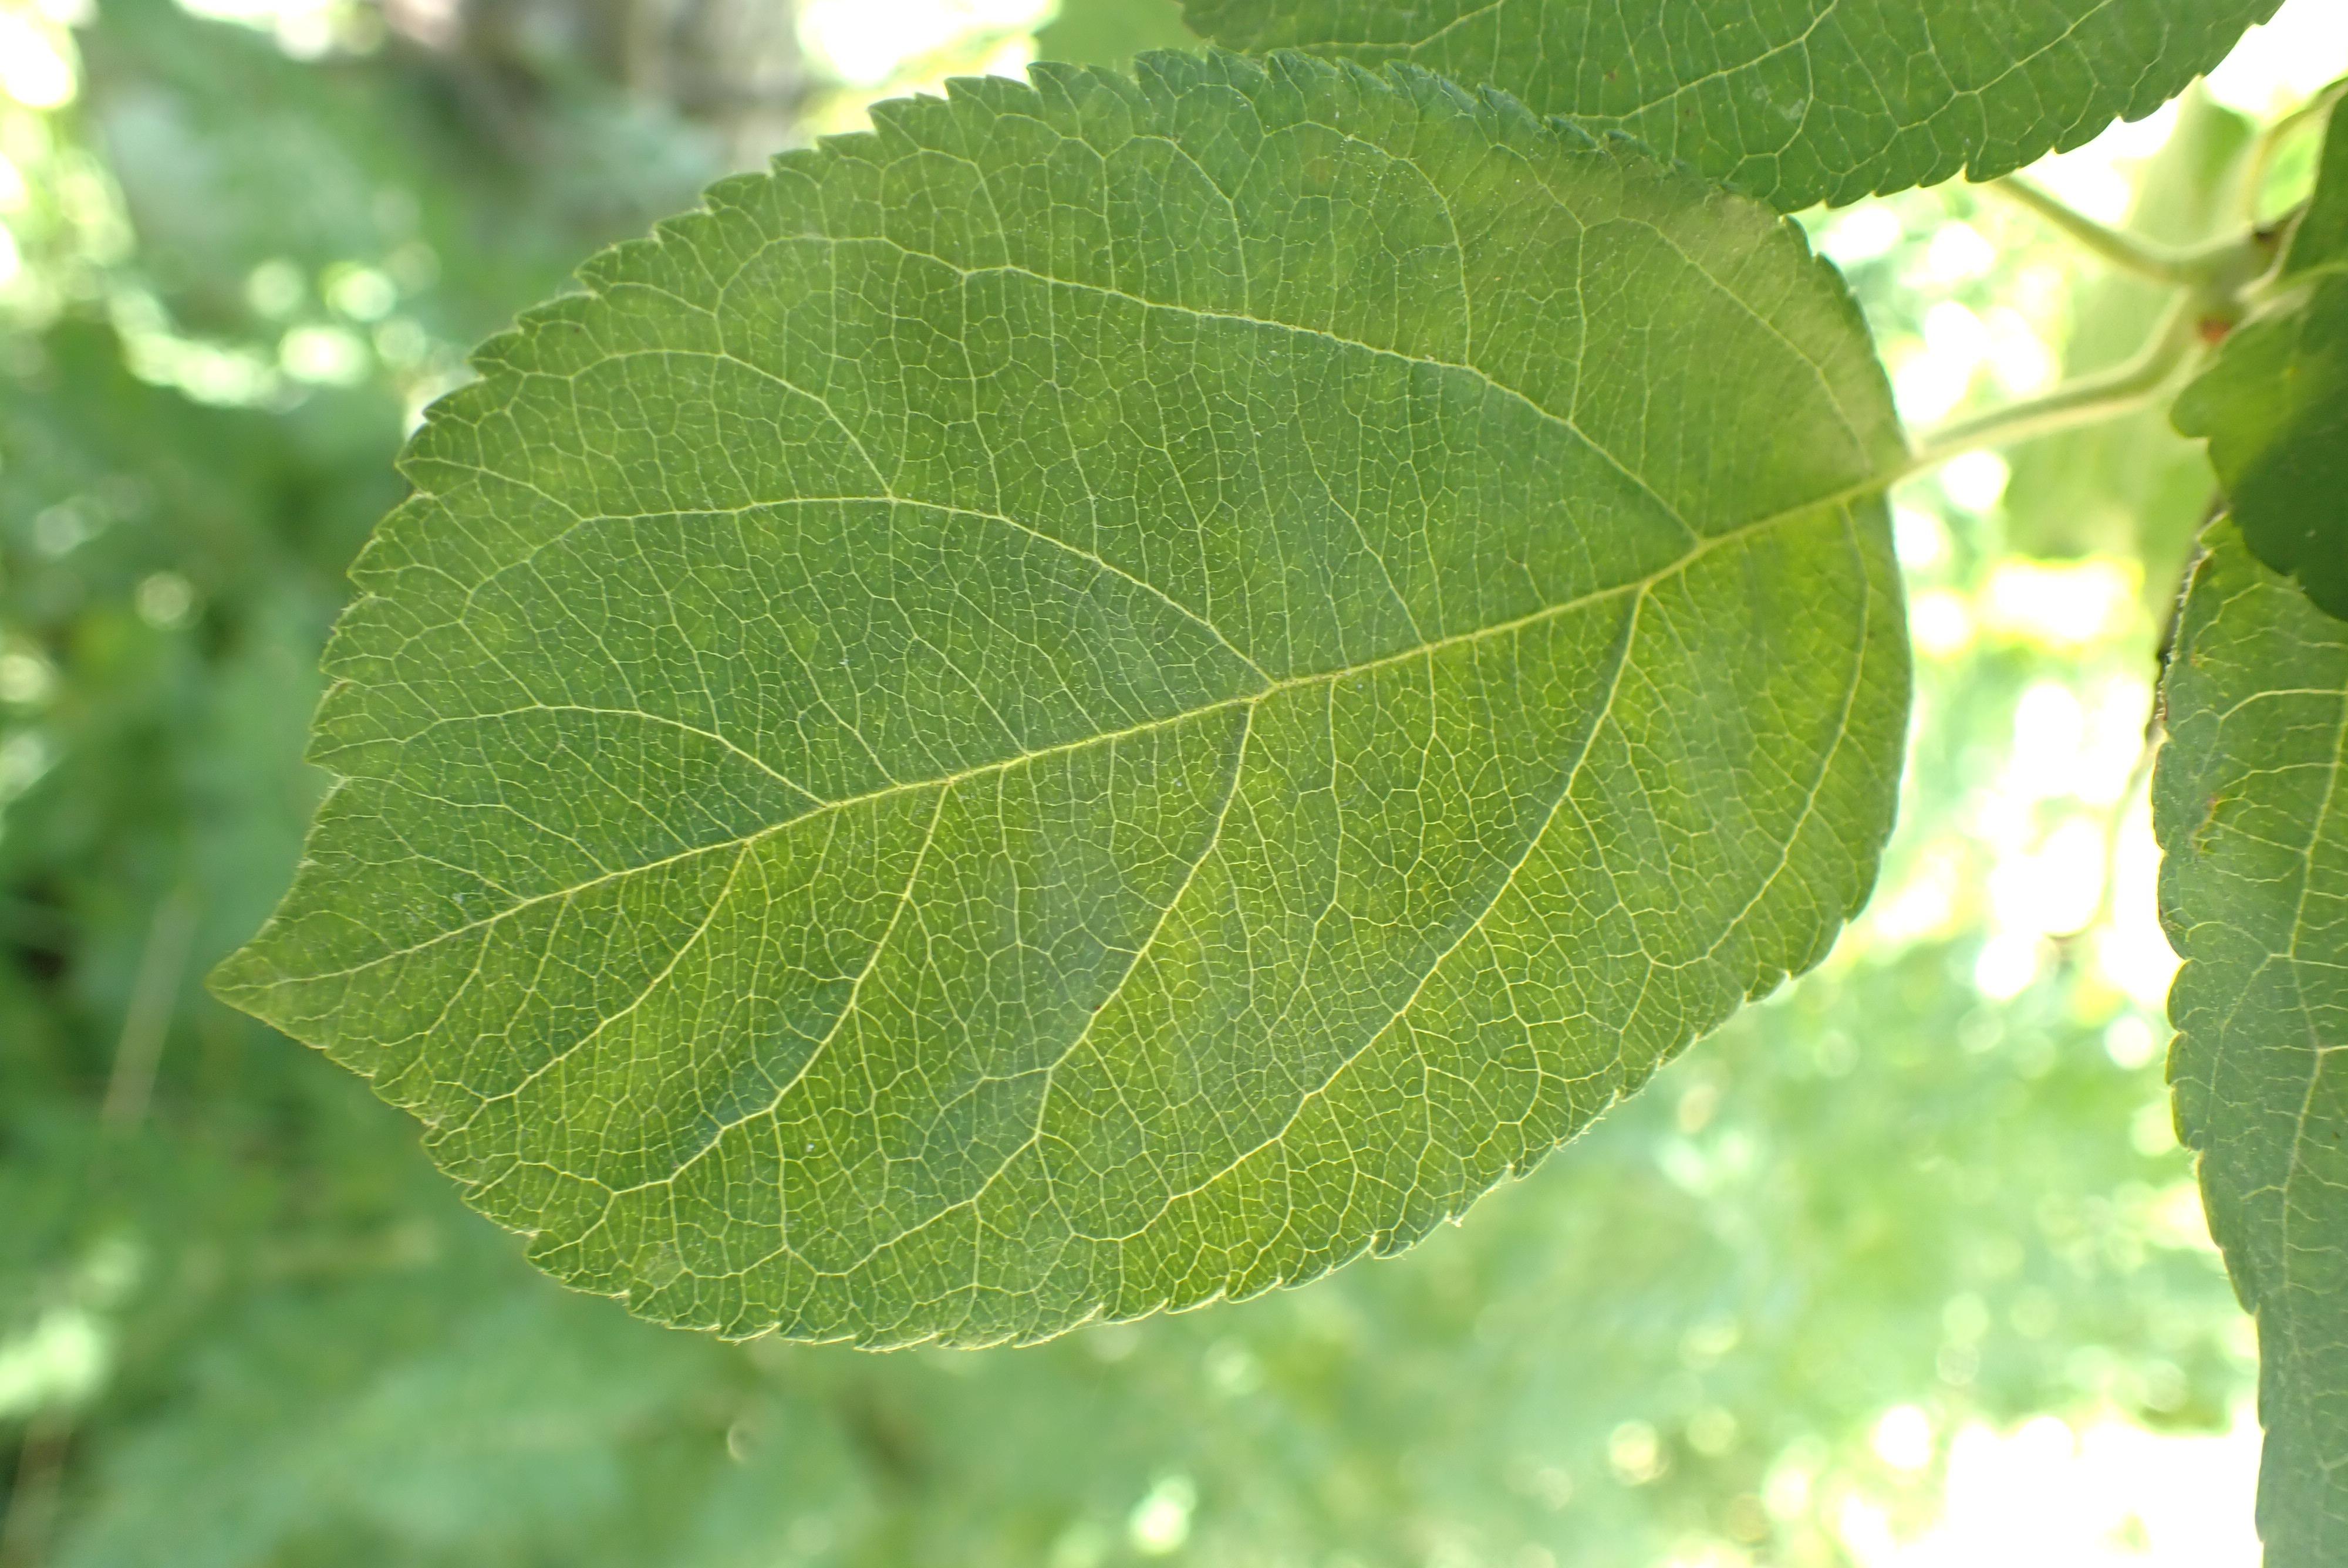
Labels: healthy